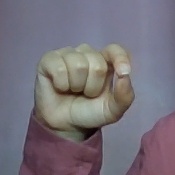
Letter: fa